Honda City

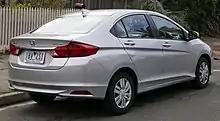
Honda City VTi (Australia; pre-facelift)

It was released in India in November 2008. The City became the best-selling model of the company in the country, with sales volume even surpassing that of Thailand, previously the best selling market for the City. The City has been the leader in the mid-sized sedan segment for a decade, with 35% market share in 2010. In India it came with a 1.5-litre petrol engine mated to a manual transmission or a 5-speed automatic.